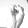
ASL letter: S